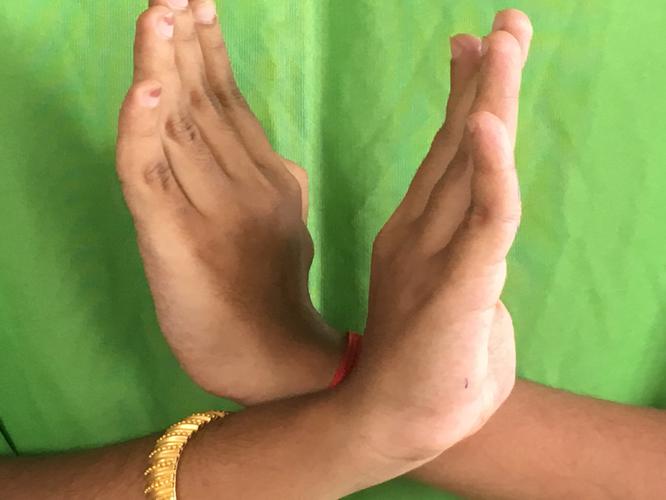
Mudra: Swastikam
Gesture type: double_hand